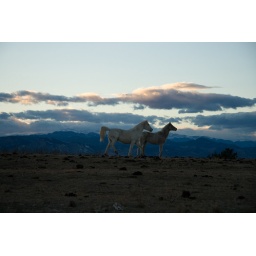
These two white horses had more fun chasing each other around just before the sun set.